Felix Leiter

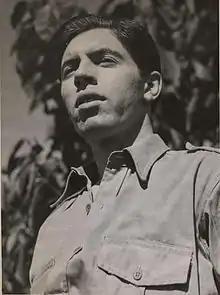
Michael Pate: "Clarence Leiter" from the British Secret Service.

The first screen interpretation of the Leiter character was in the 1954 CBS one-hour television adventure "Casino Royale", broadcast as part of the dramatic anthology series "Climax Mystery Theater", which ran between October 1954 and June 1958. For the American audience the Bond character from "Casino Royale" was re-cast as an American agent—"Card Sense" Jimmy Bond, played by Barry Nelson—described as working for "Combined Intelligence", supported by the British agent, Clarence Leiter; "thus was the Anglo-American relationship depicted in the book reversed for American consumption", according to Jeremy Black. Leiter, who was an agent for Station S, was a combination of the novel's Felix Leiter and René Mathis and was played by the Australian actor Michael Pate.